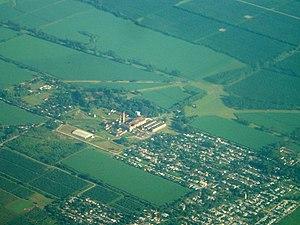
La province de Tucumán est une province de l'Argentine située au nord-ouest du pays. Elle a pour capitale la ville de San Miguel de Tucumán.